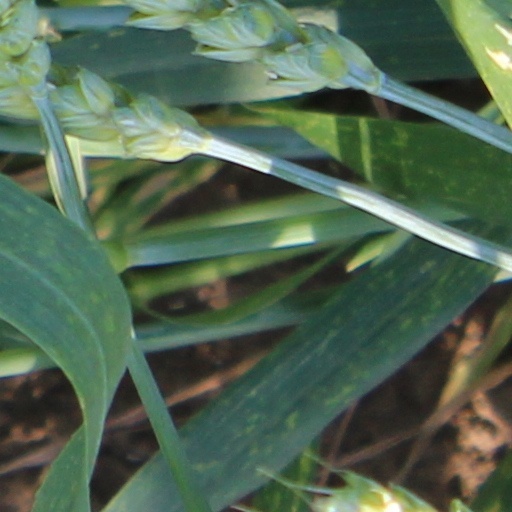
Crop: wheat